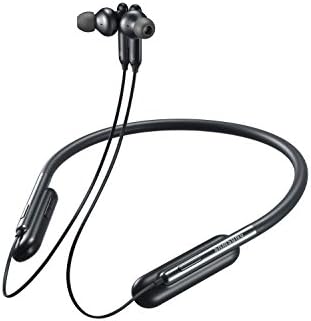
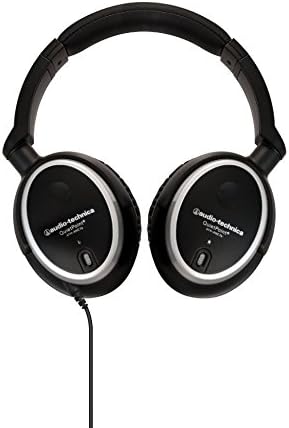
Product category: headphones
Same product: no